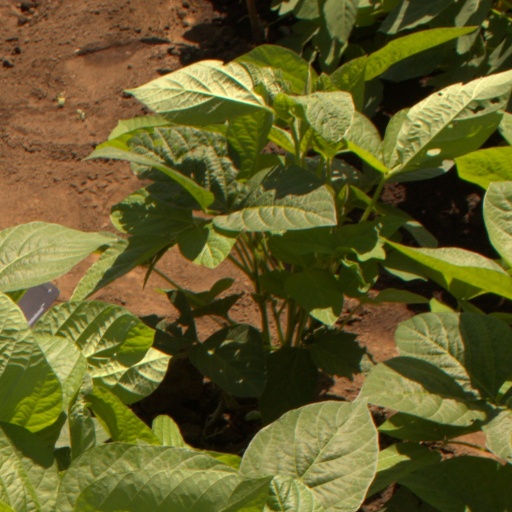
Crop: soybean